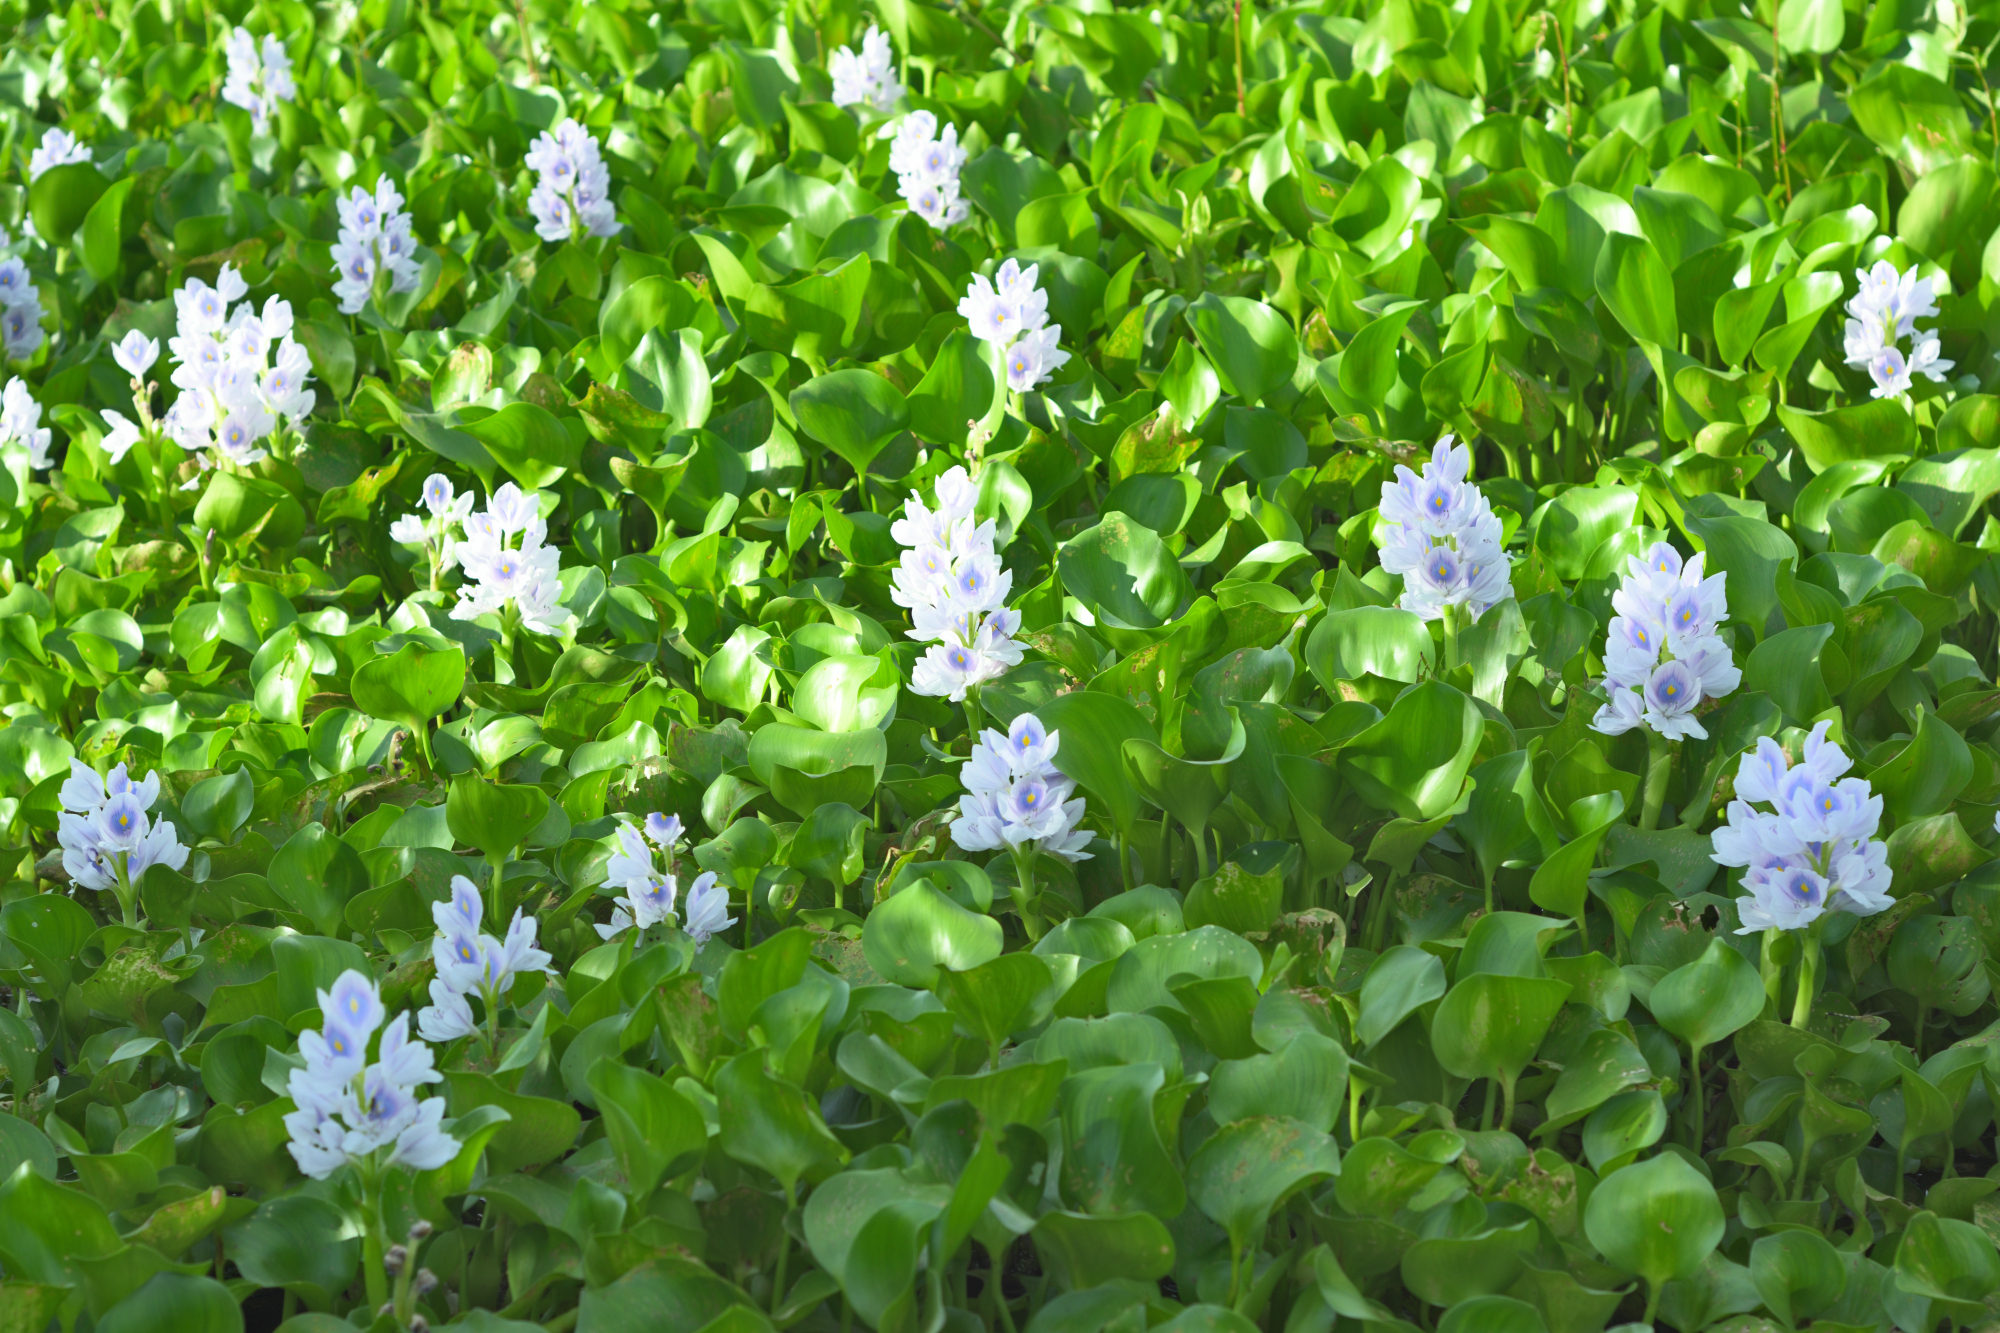
Water Hyacinth - Khurushkul Pond, Bangladesh
Water hyacinth (Eichhornia crassipes) coverage in a freshwater pond near Khurushkul, Cox's Bazar, Bangladesh. Photographed on 9 August 2026 during the monsoon season. Follow-up survey of the pond documented in the June 2026 water lily / water hyacinth dataset.
Location: Khurushkul, Cox's Bazar, Chattogram, Bangladesh
Keywords: water hyacinth, Eichhornia crassipes, invasive aquatic plant, pond, freshwater wetland, monsoon, Bangladesh, Khurushkul, Cox's Bazar, botanical photography, aquatic vegetation, golamrob